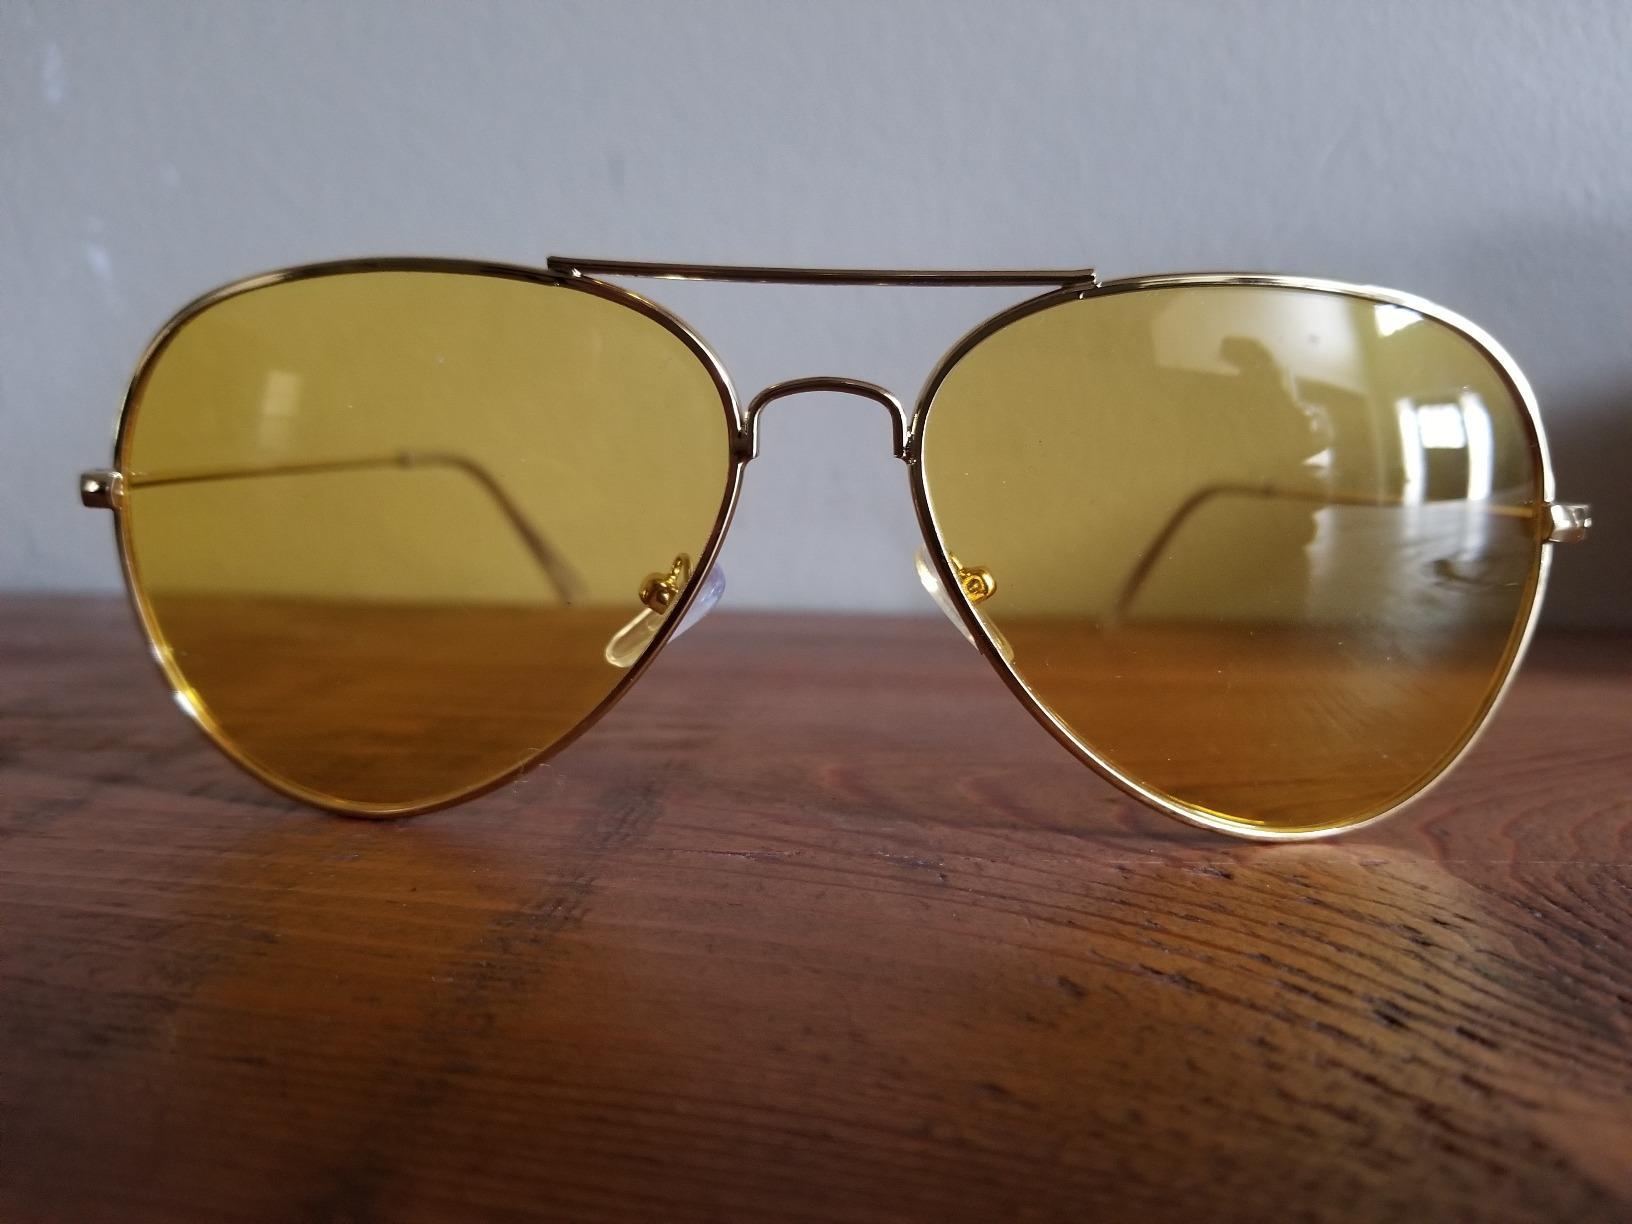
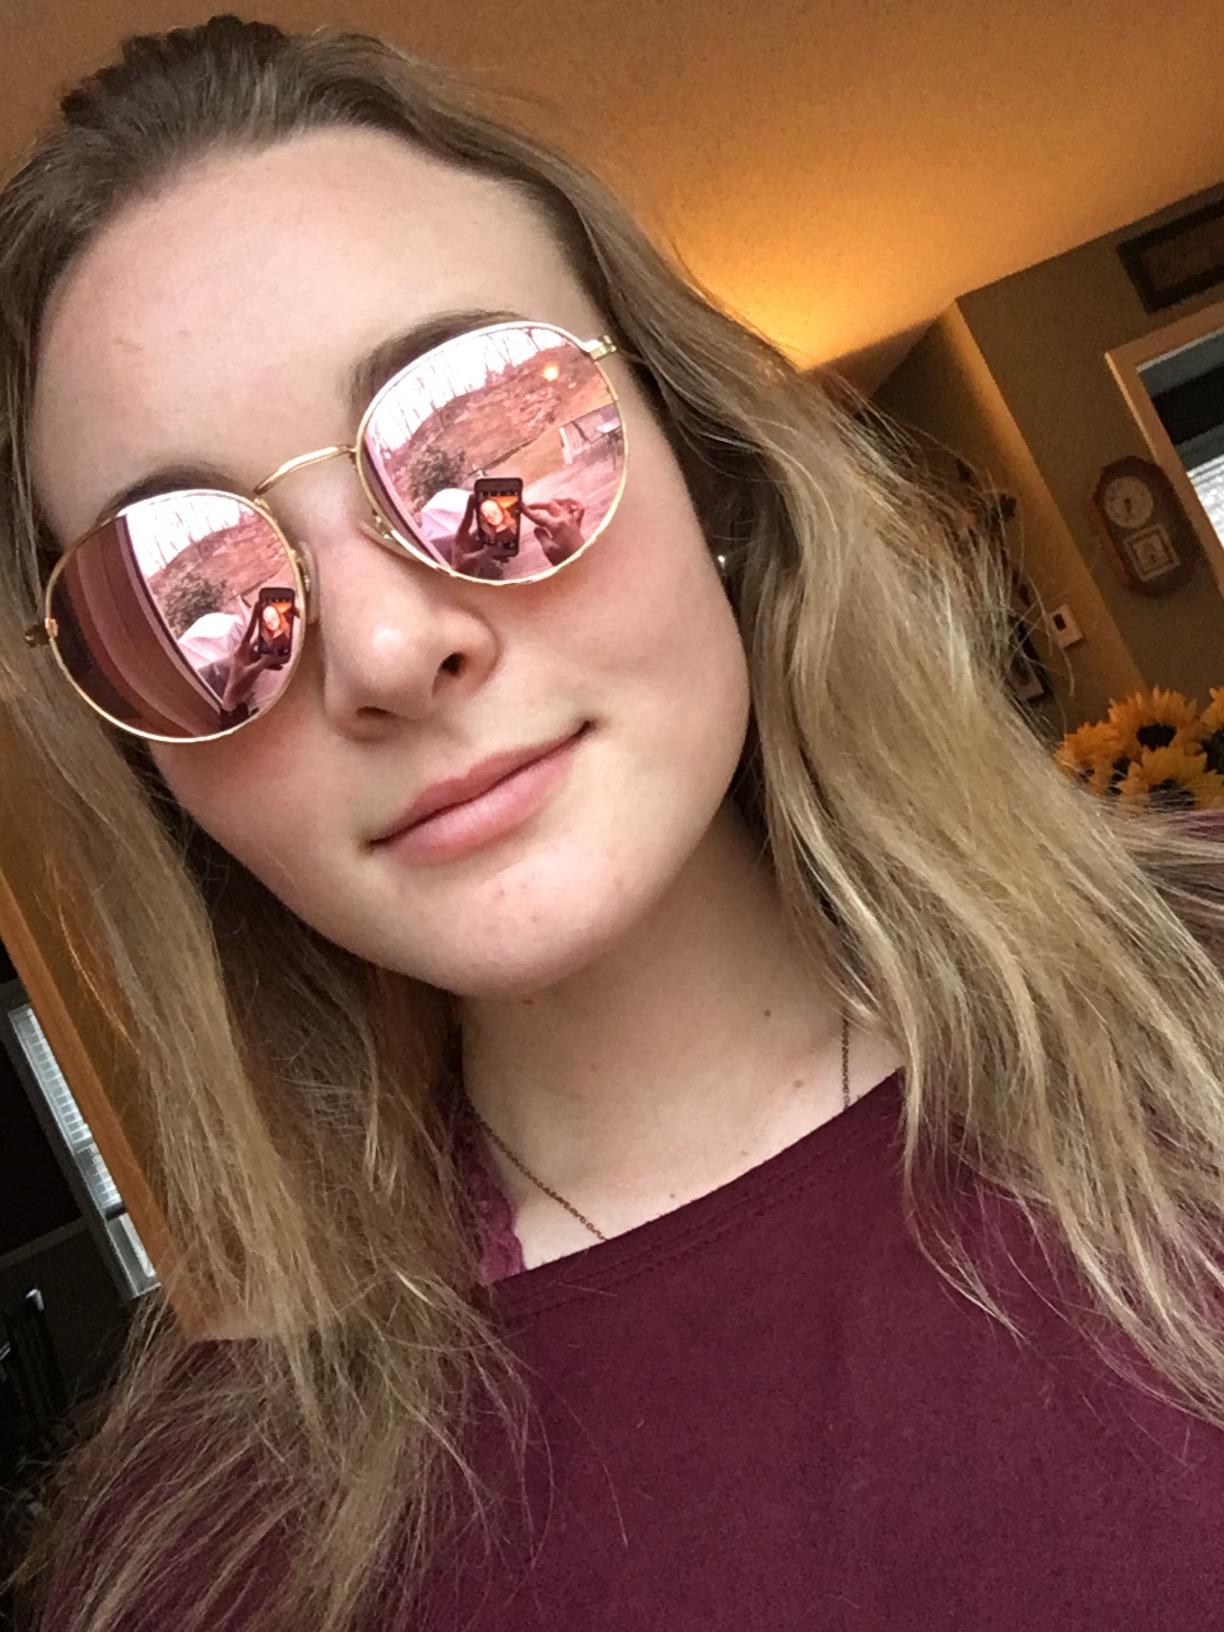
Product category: accessories_sunglasses
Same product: no